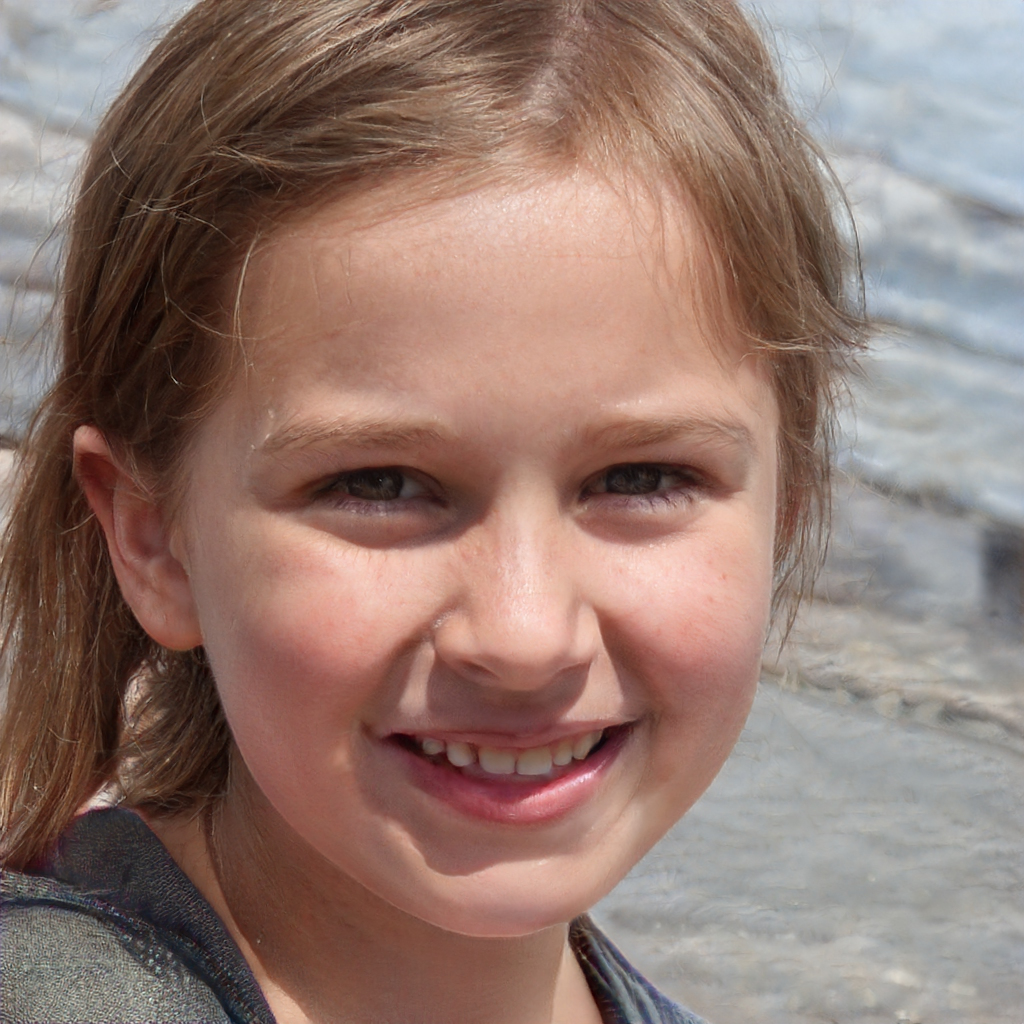
Gender: Female